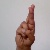
The image shows a hand gesture representing the letter 'R' in Indian Sign Language.